Ponzi scheme

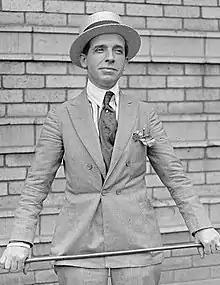
Charles Ponzi

The basic premise of a Ponzi scheme is "to rob Peter to pay Paul". Initially, the operator pays high returns to attract investors and entice current investors to invest more money. When other investors begin to participate, a cascade effect begins. The schemer pays a "return" to initial investors from the investments of new participants, rather than from genuine profits.